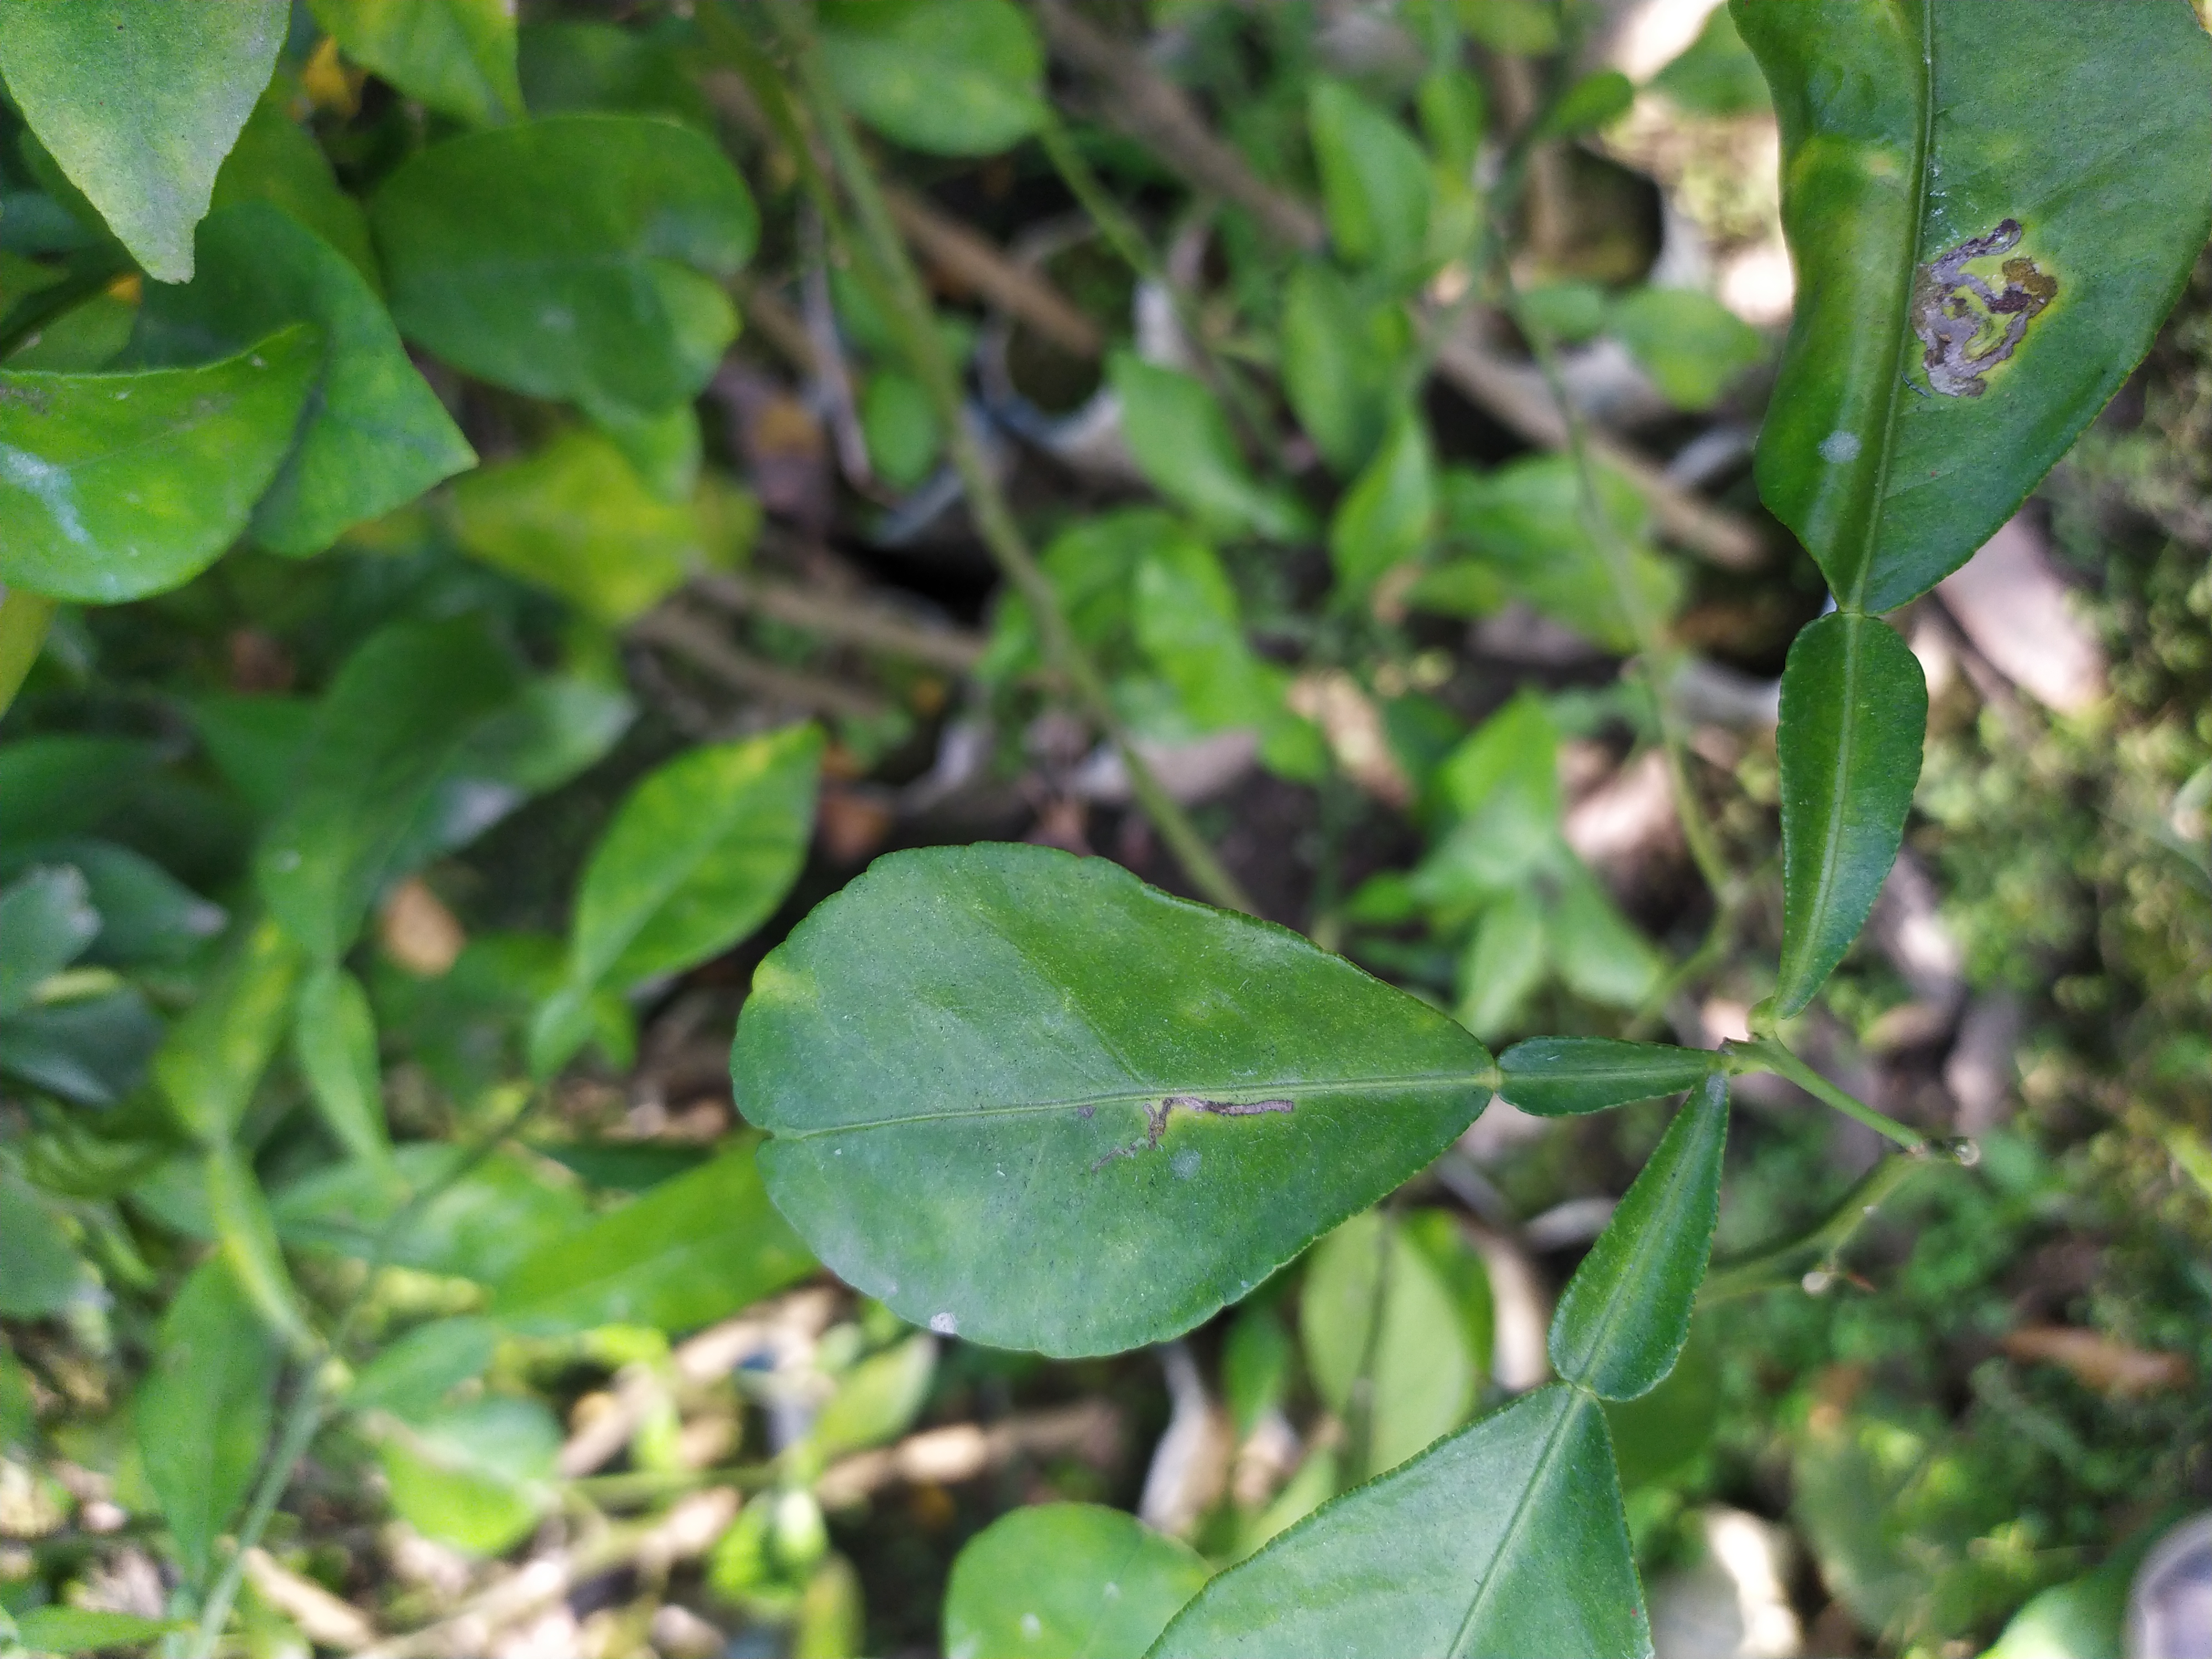
Mandarin leaf variety: Nagpuri